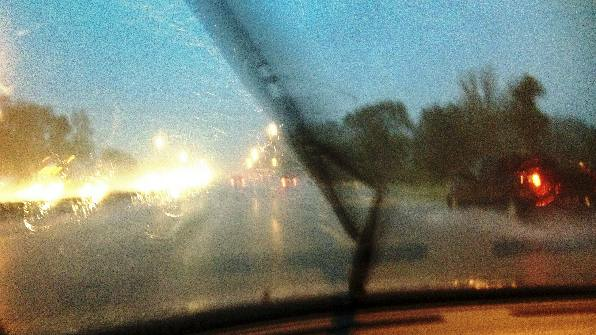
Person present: No